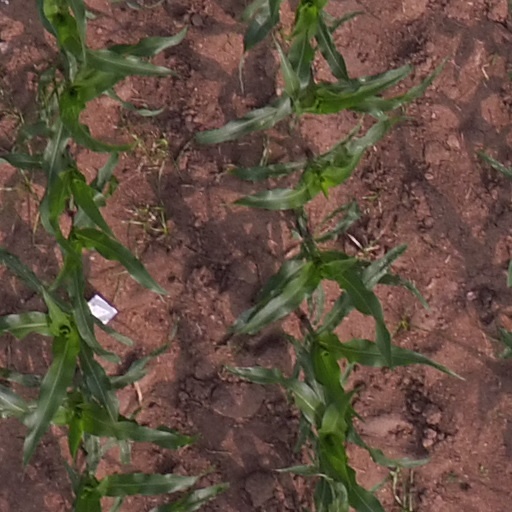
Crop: maize; corn